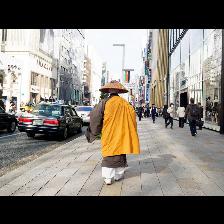
Label: Human